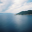
Label: sea